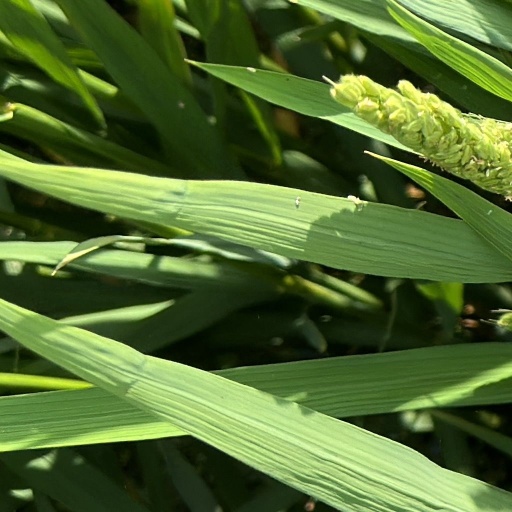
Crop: rice